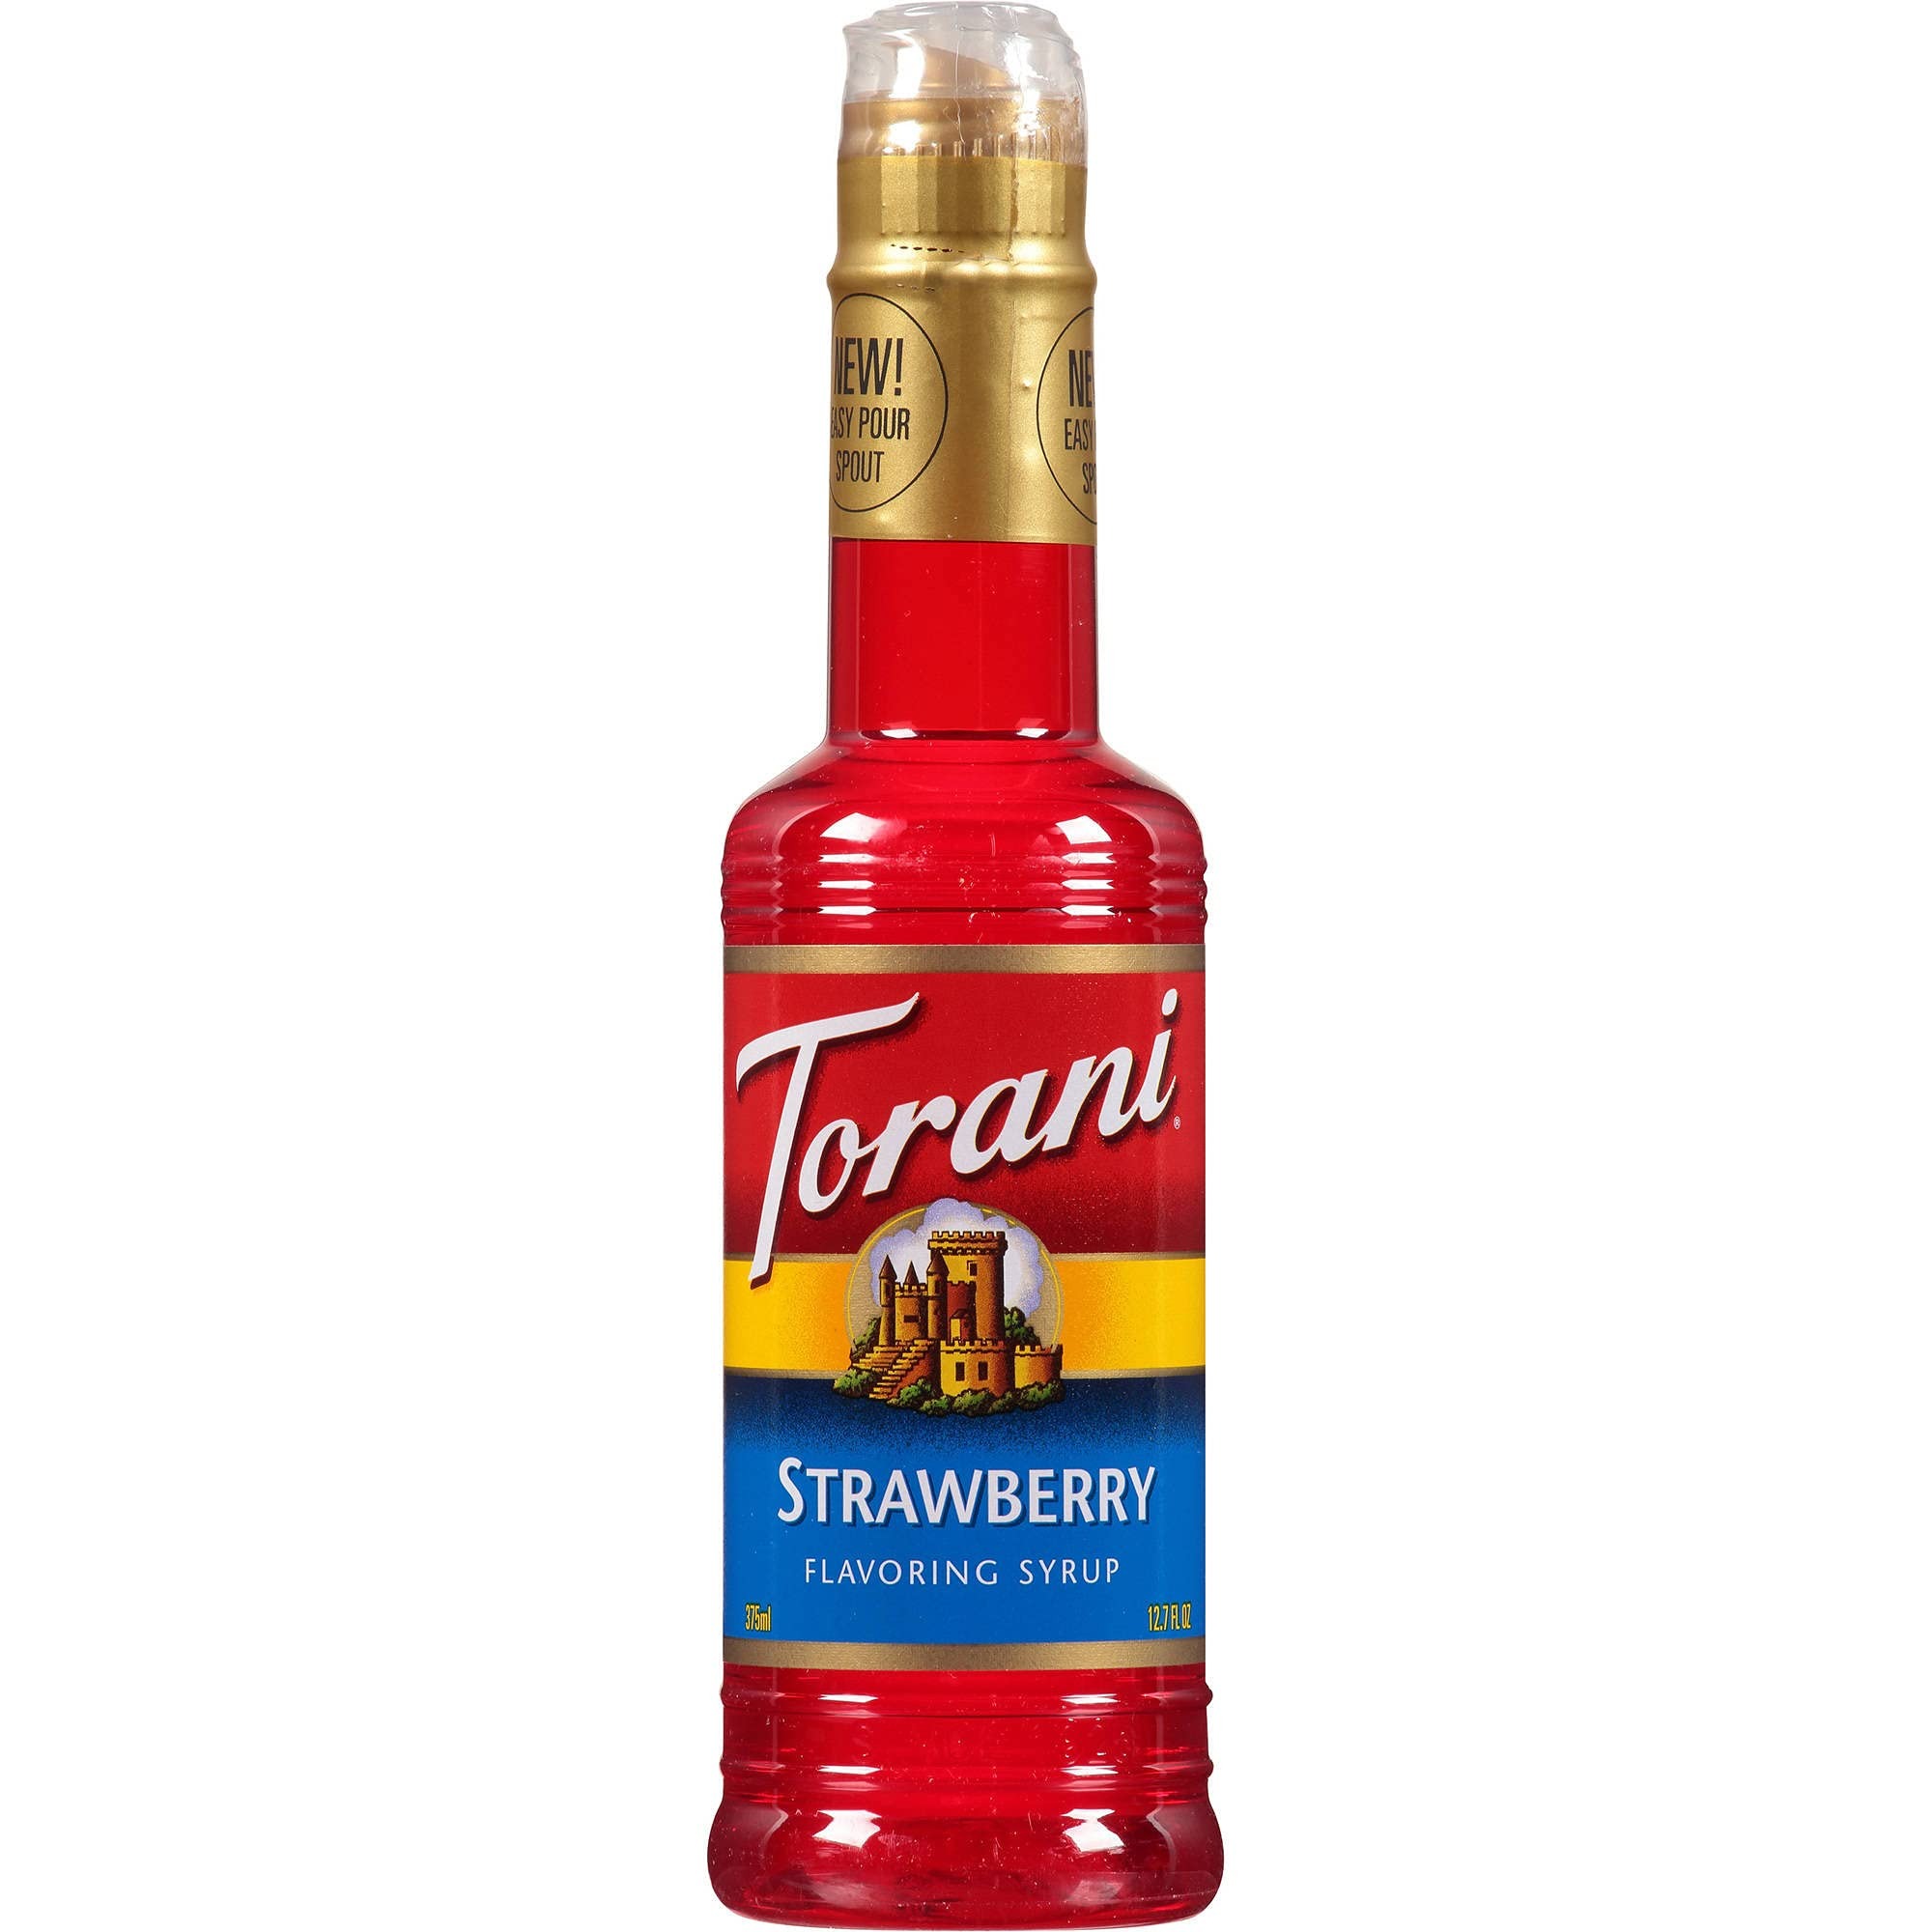
Item Name: Torani Strawberry Syrup, 12.7 Ounces
Bullet Point 1: STRAWBERRY SYRUP: Strawberries awake memories of spring & summer. But you can enjoy this treat all year round. Keep a bottle of this syrup on hand & you're never far away from a berry-rich treat.
Bullet Point 2: GOLD STANDARD OF FLAVOR: Made with pure cane sugar, natural flavors & cold-filtered water, Torani Original Syrups provide gold-standard flavors & vibrant colors to create amazing drink experiences. Comes in a shatterproof plastic bottle.
Bullet Point 3: EMBRACE YOUR INNER FLAVORISTA: Torani makes a wide array of syrups & sauces in tantalizing flavors to help you create your own homemade coffeehouse favorites, fruity delights & custom soda creations.
Bullet Point 4: AUTHENTIC COFFEEHOUSE FLAVOR: From caramel to French vanilla to hazelnut—& everything in between—our syrups & sauces are here to help you create tantalizing lattes, cappuccinos, cold brews & frappes.
Bullet Point 5: MIX UP SOME MAGIC: Discover how our syrups can help you make truly creative flavored teas, lemonades, smoothies, Italian sodas, coffees, cocktails, mocktails, snow cones, sparkling waters & more!
Value: 12.7
Unit: Fl Oz

Price: 11